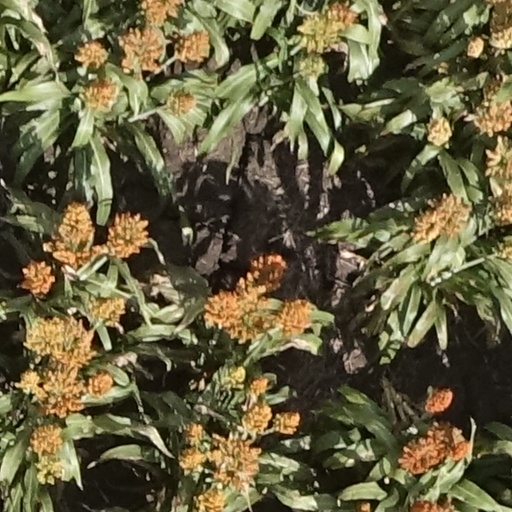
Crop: sorghum